Jobe Watson

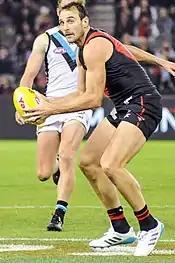
Watson playing in 2017

Watson had a good start to the 2014 season, but he injured his hip flexor in round 12 and consequently missed ten weeks. Watson later returned to play in the final three games of the home-and-away season and Essendon's elimination final loss to . Watson then went on to poll eight Brownlow votes, behind up-and-coming midfielder and future captain Dyson Heppell. Watson was also selected in the Australian team for the first time in his career to play in the 2014 International Rules Series. Watson was among the best players in the one-test series, which Australia won by ten points.